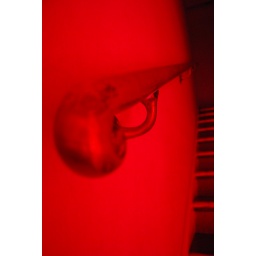
a handrail bathed in the pink glow of a cheap fake pink christmas tree